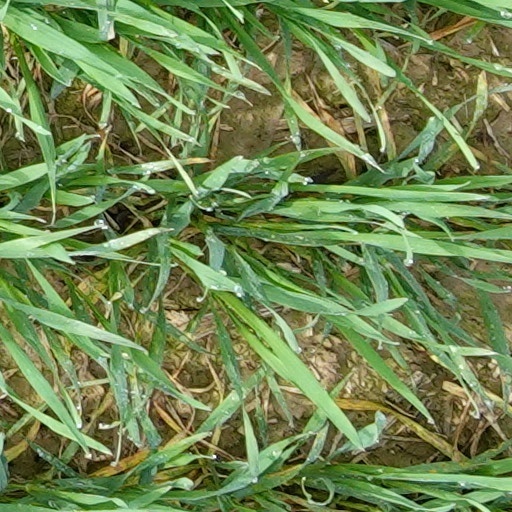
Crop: wheat